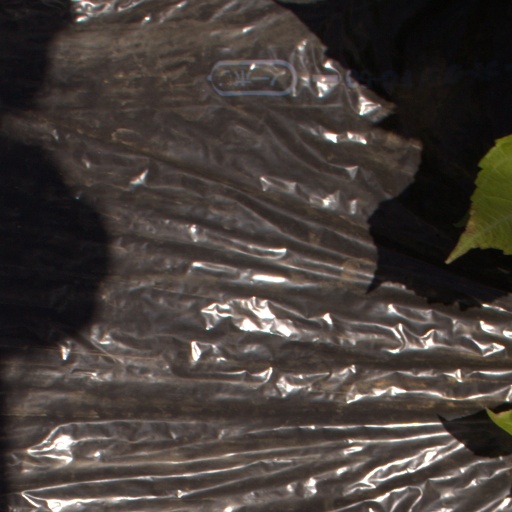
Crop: Jerusalem artichoke